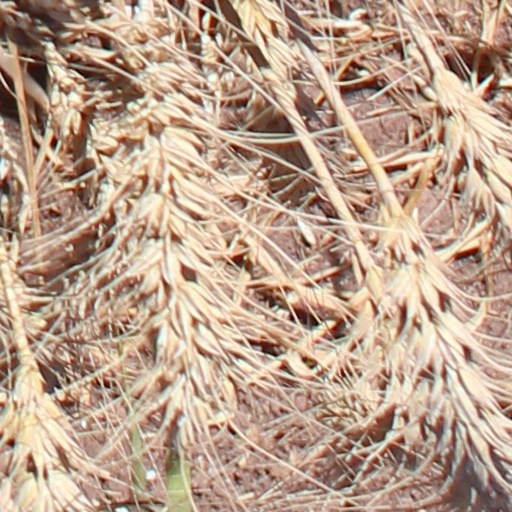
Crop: wheat